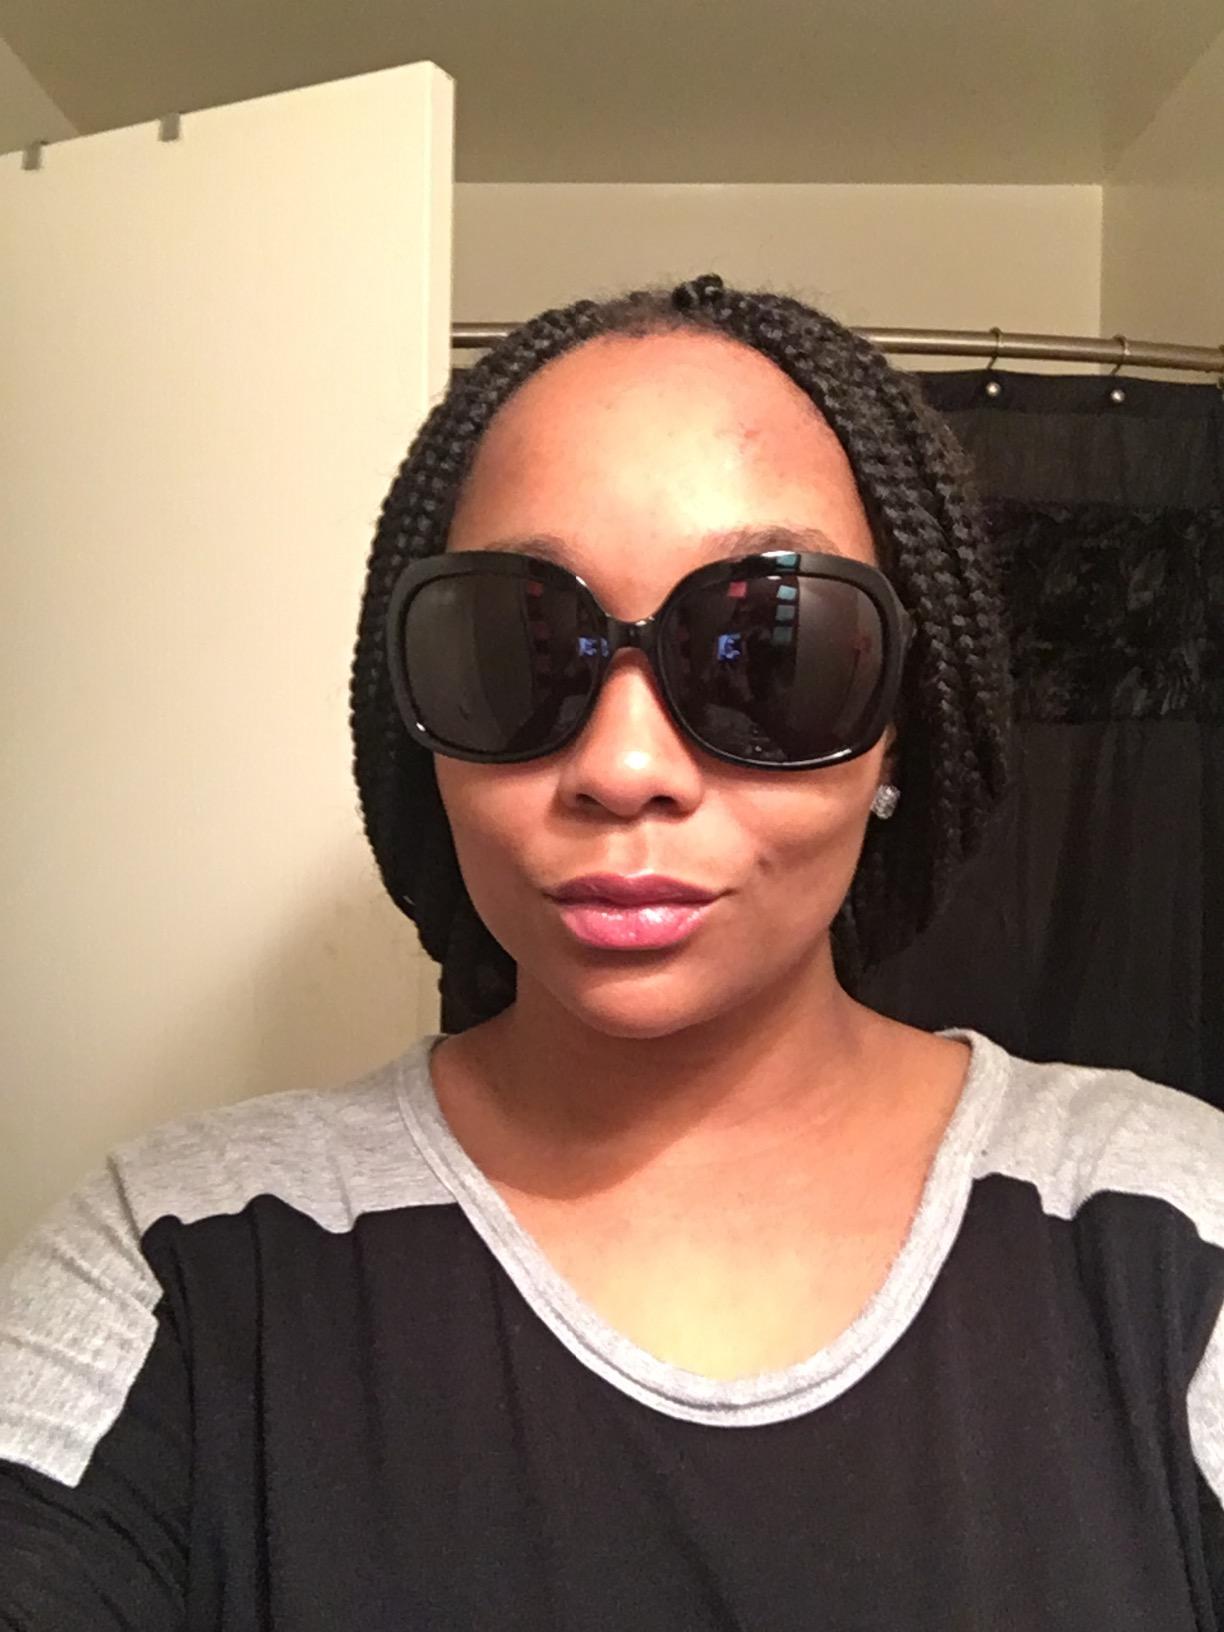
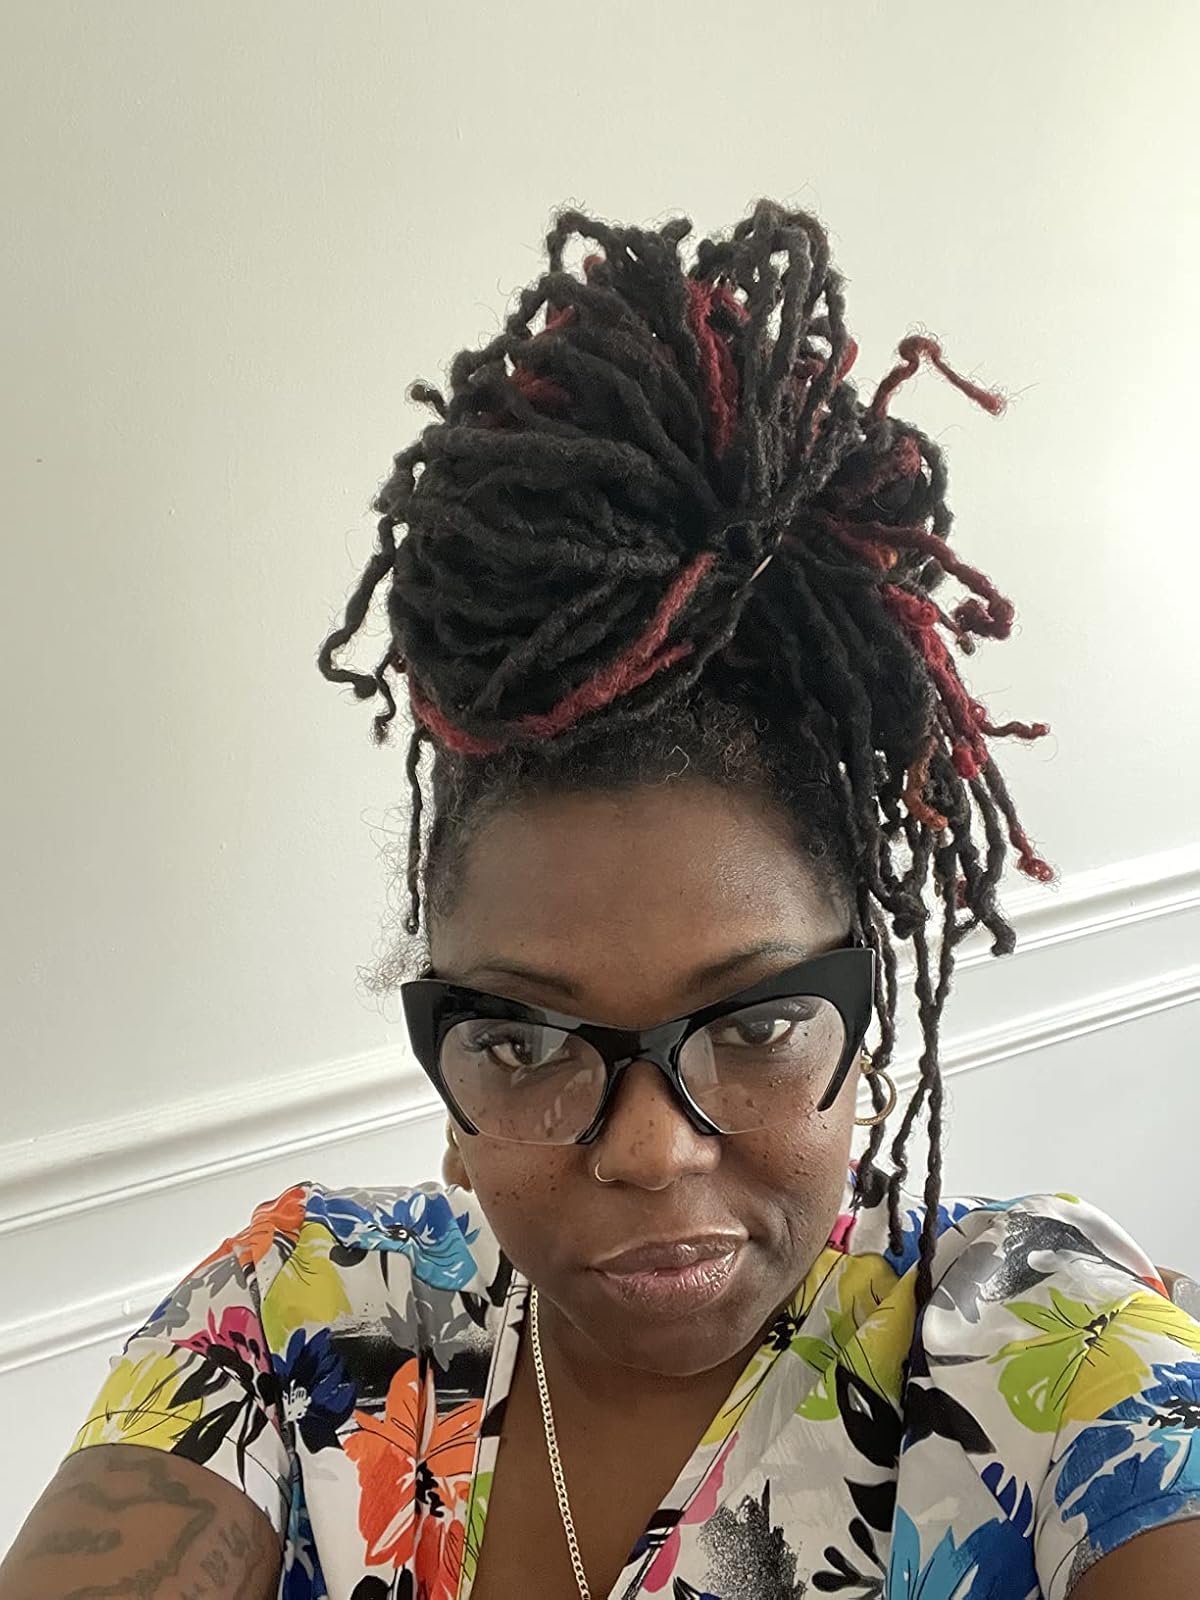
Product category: accessories_sunglasses
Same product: no